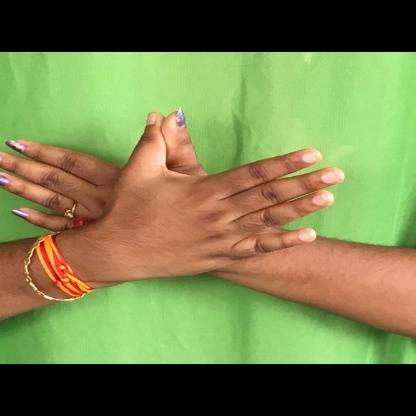
Mudra: Garuda